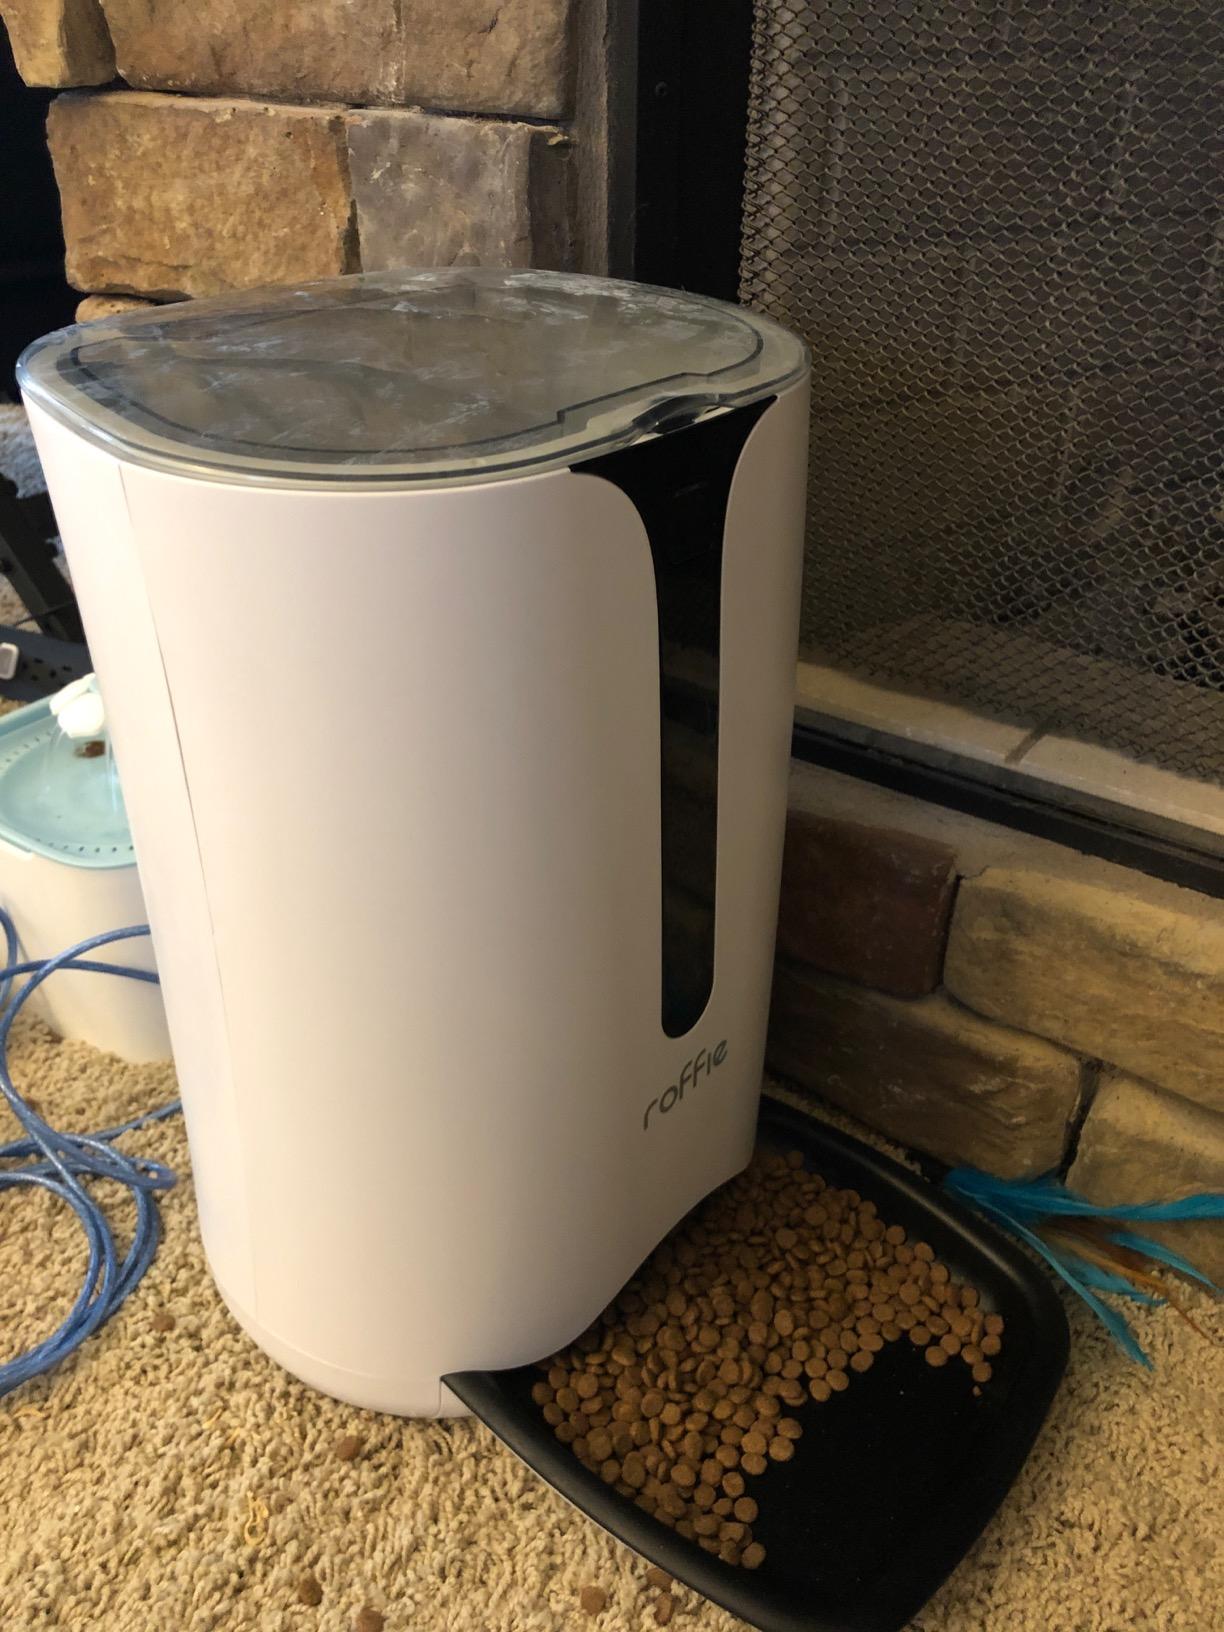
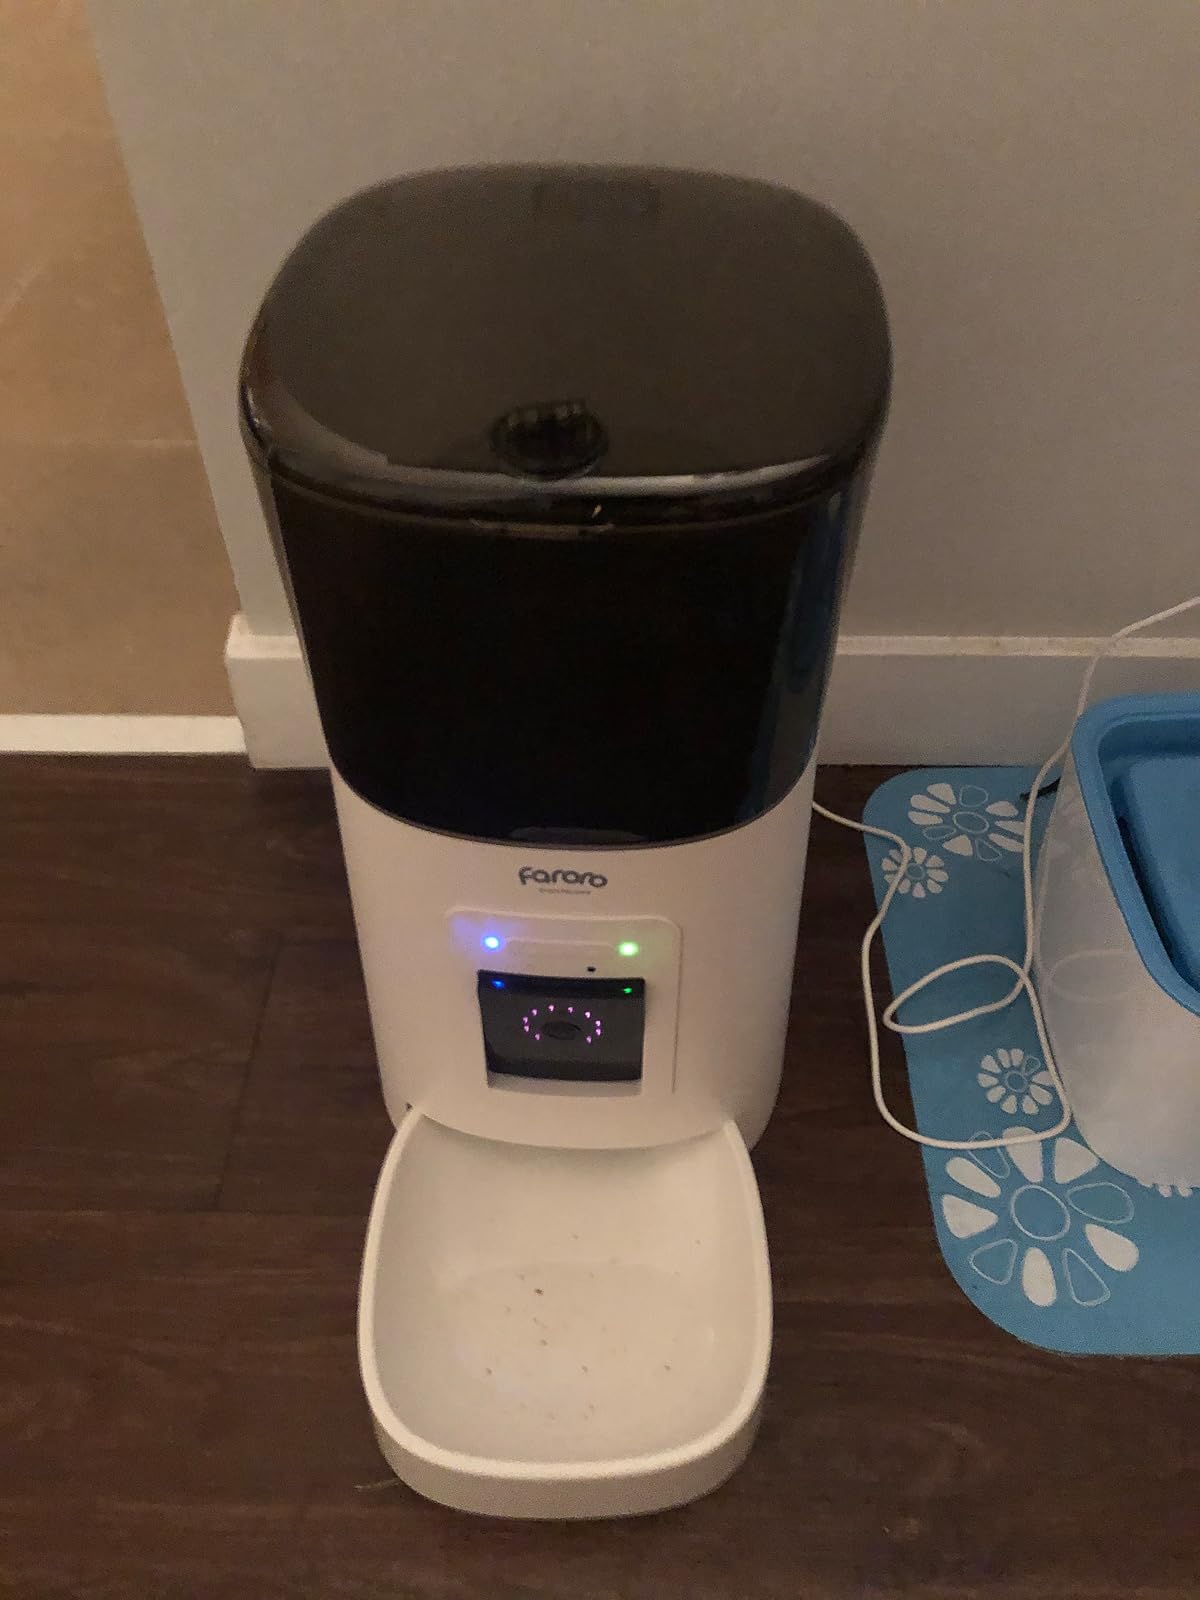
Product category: items_feeder
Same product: no